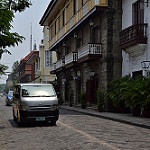
Scene: Outdoor